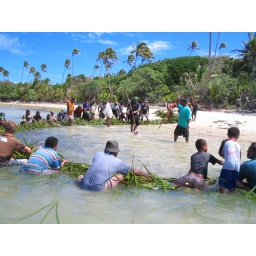
Drew's the one in the brown shirt